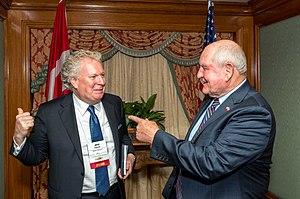
Jean Charest /ʒɑ̃ ʃɑʁɛ/ est un avocat et un homme politique québécois, né le 24 juin 1958 à Sherbrooke et ancien premier ministre du Québec. Auparavant en politique fédérale, il a brièvement été vice-Premier ministre du Canada en 1993 puis chef du Parti progressiste-conservateur de 1993 à 1998. Il s'est notamment fait connaître au Québec en tant que vice-président du comité du « non » lors du référendum québécois de 1995. Il se lance ensuite en politique provinciale, en prenant la direction Parti libéral du Québec en 1998 puis devient le 29ᵉ premier ministre du Québec à la suite de l'élection générale de 2003. Il quitte ses fonctions au terme de trois mandats, après la défaite électorale de 2012.